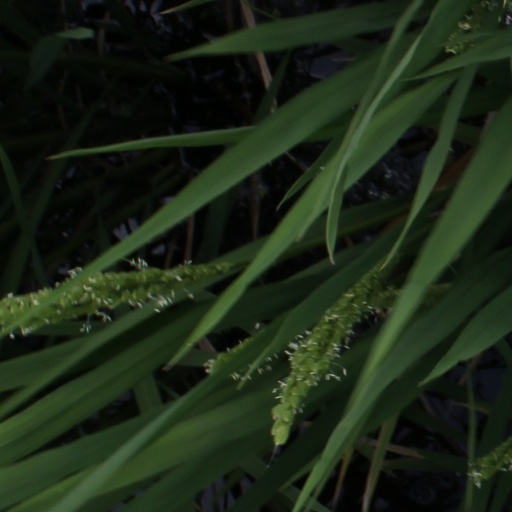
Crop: rice